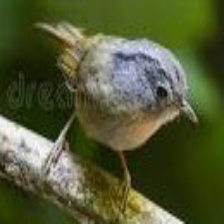
Species: ABBOTTS BABBLER
Scientific name: MALACOCINCLA ABBOTTI